1899 Kentucky gubernatorial election

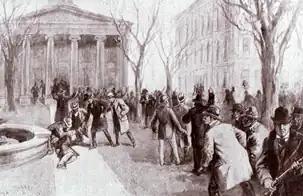
An illustration of the Goebel assassination in "Harper's Weekly"

On the morning of January 30, as Goebel walked toward the capitol building with two friends, he was shot and wounded. He was taken to a nearby hotel to be treated for his wounds. Soldiers filled the streets and blocked entrance to the capitol. Defiantly, the contest committee met in Frankfort's city hall. By a strictly party-line vote, they adopted a majority report that claimed Goebel and Beckham had received the most legitimate votes and should be installed in their respective offices.